Harlev

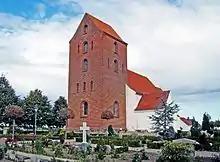
Harlev church in Gammel Harlev.

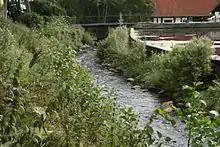
The river bend with Harlev watermill

Harlev developed as a railway town in 1902 when a train station of the former Hammelbanen rail road line was built on a field between the villages of Gammel Harlev and Framlev. Harlev church is still situated 1½ kilometre out of town in the older settlement of Gammel Harlev (lit.: Old Harlev). Hammelbanen formerly connected the inland town of Hammel with the port city of Aarhus and was important for the transportation of agricultural products, but it was decommissioned in 1956. The former train station in Harlev has since been restored and is currently headquarters to a local scouting group. Because of the position between Gammel Harlev and Framlev, the citizens of Harlev are still divided between the parishes of Harlev and Framlev.